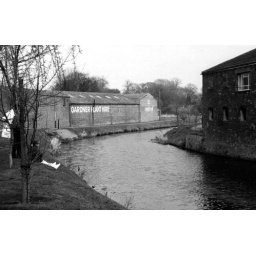
Further along the river with the &amp;quot;Gardner Plant Hire&amp;quot; building in the background. Scan of picture taken with film SLR in 1992